Bienen School of Music

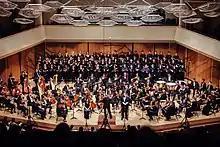
Pick-Staiger Concert Hall

Founded in 1945, the Northwestern University Music Library occupies the second floor of the Charles Deering Library and serves the Bienen School of Music.